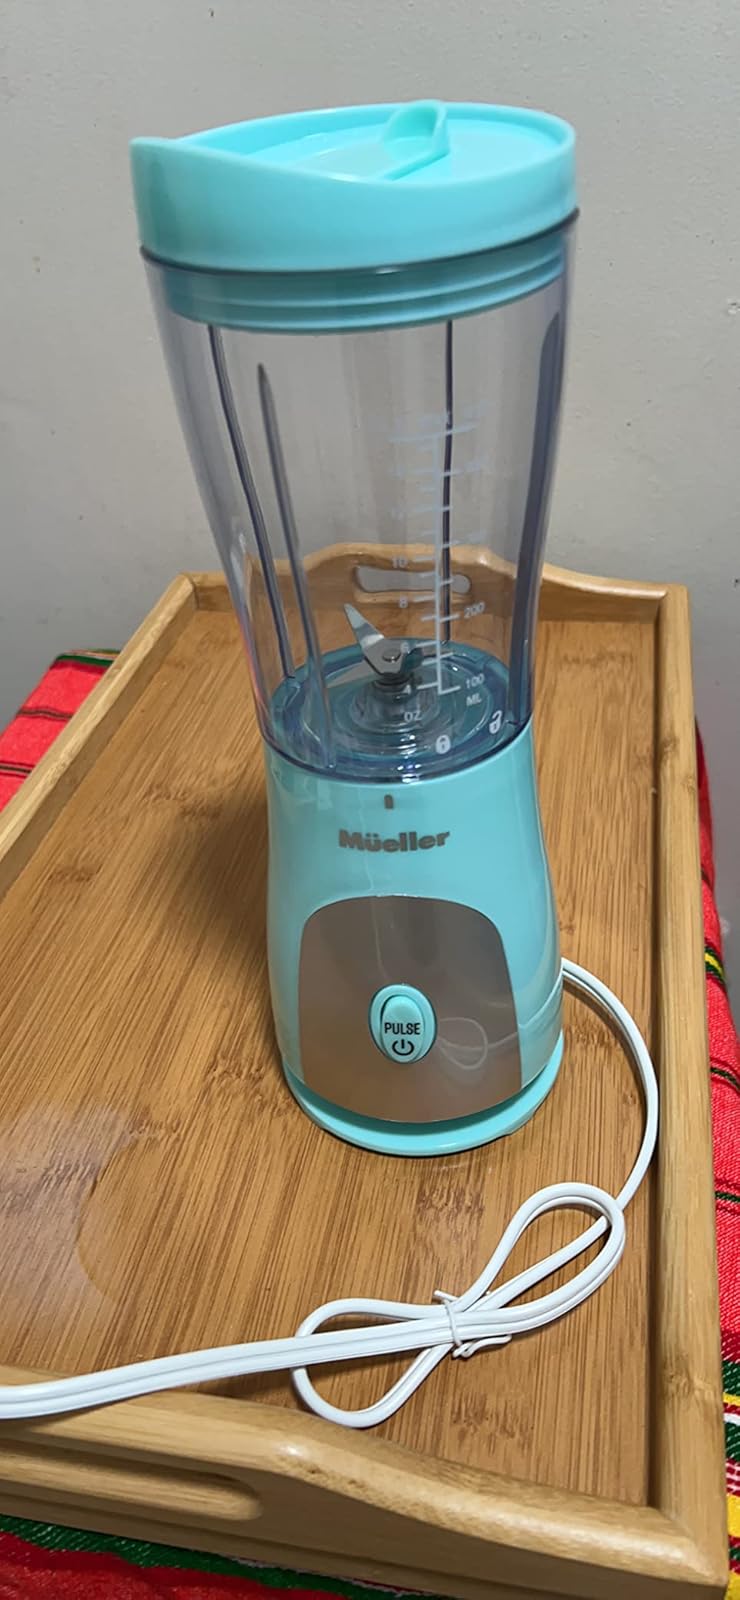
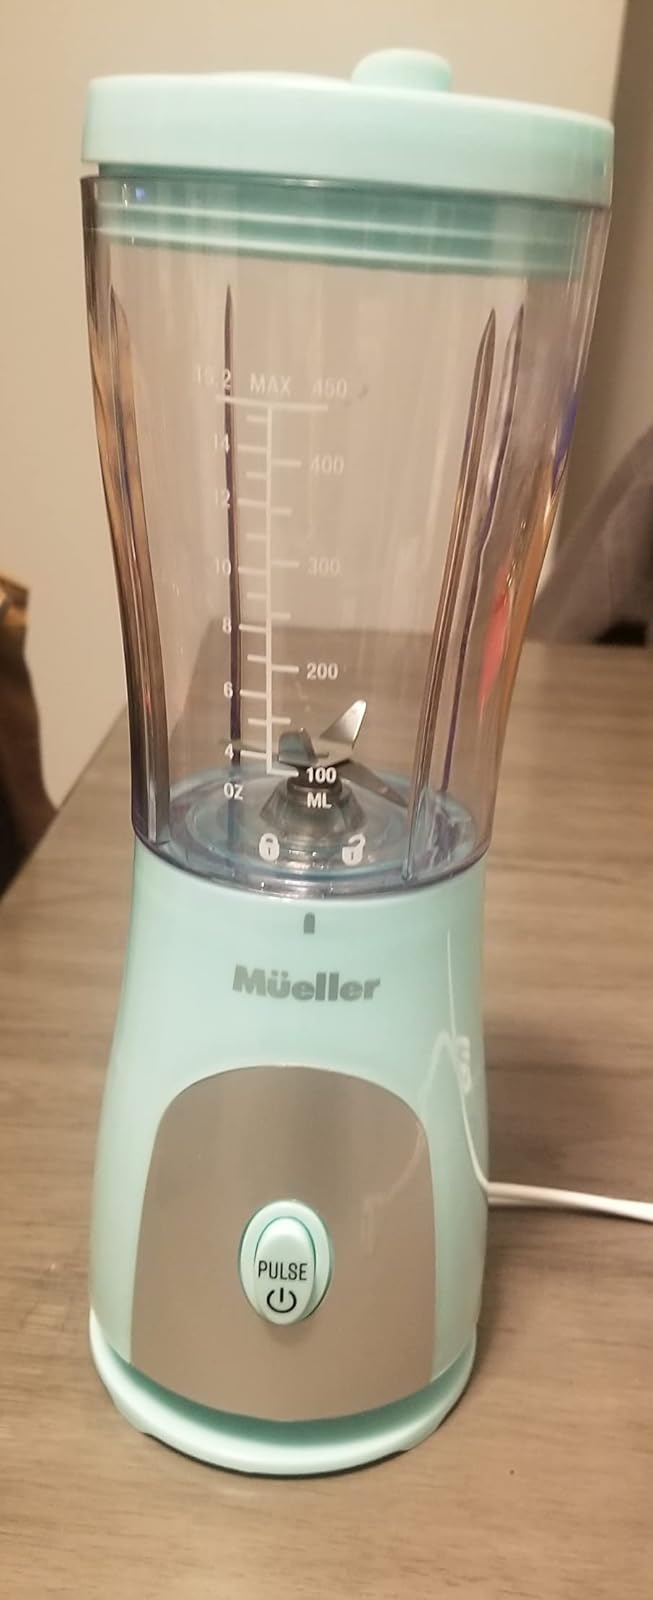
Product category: items_blender
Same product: yes